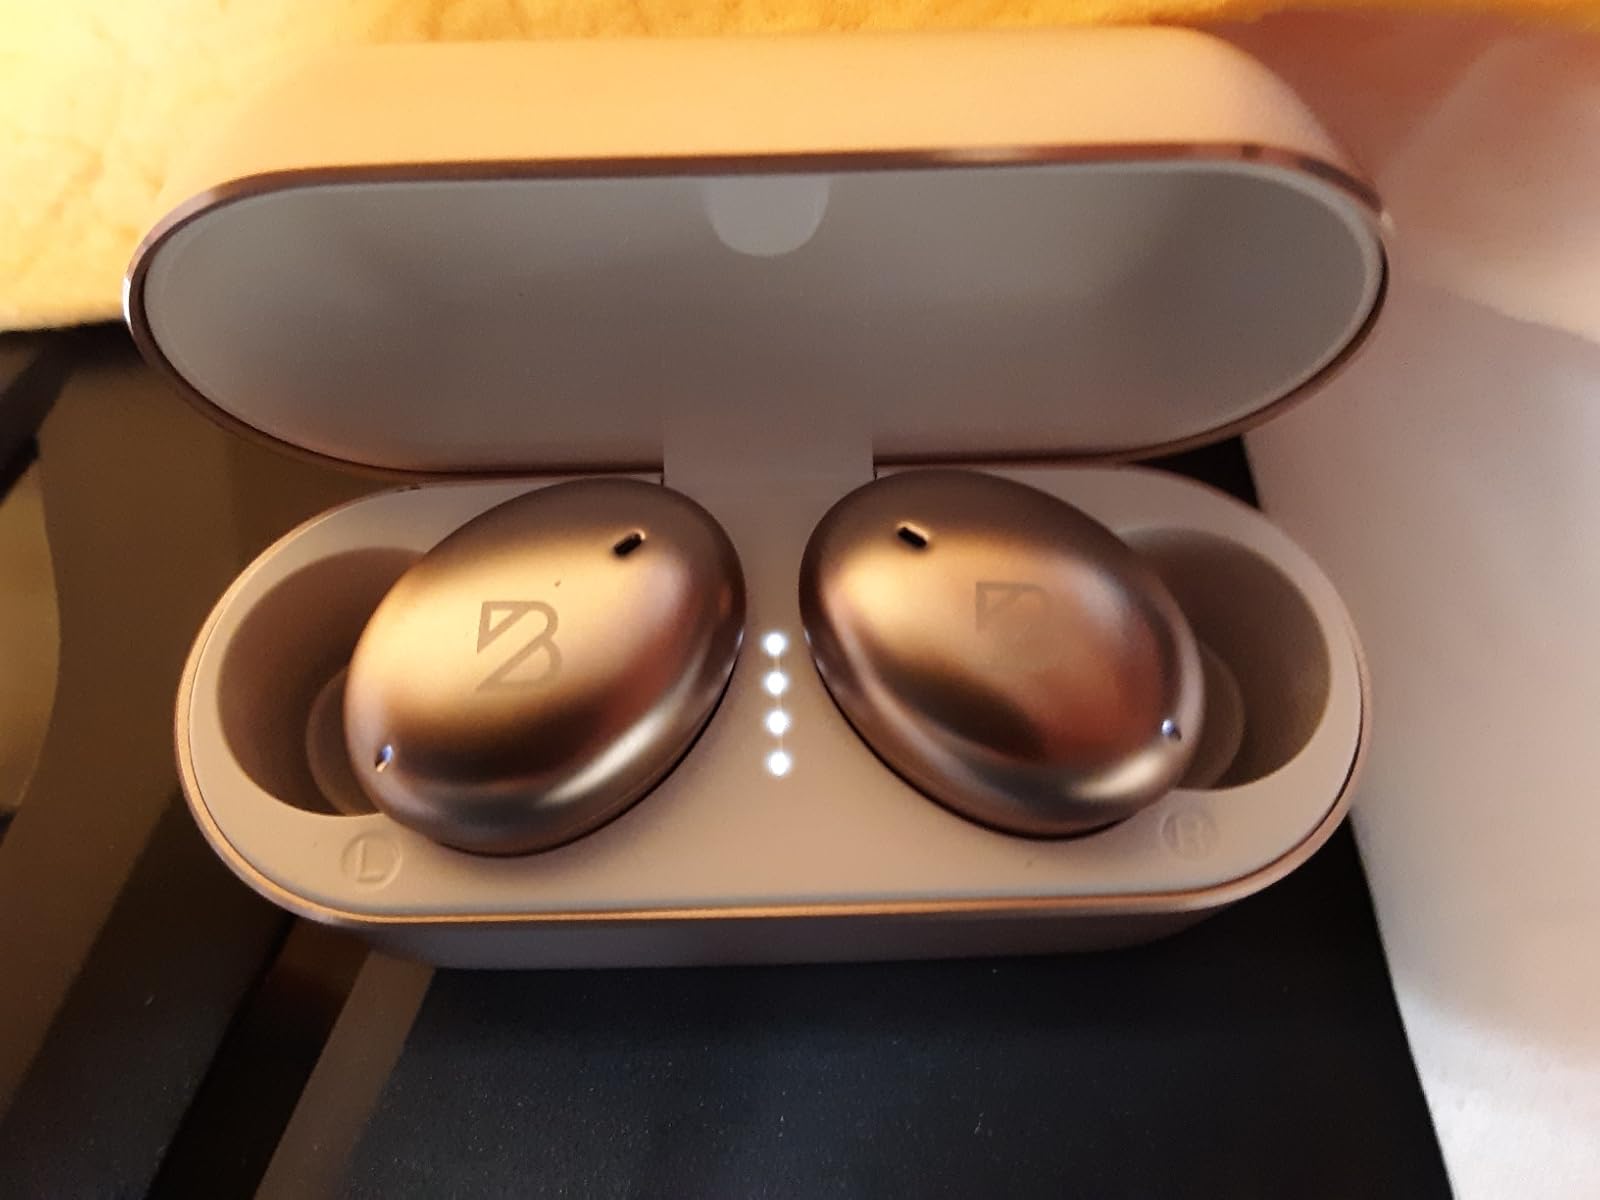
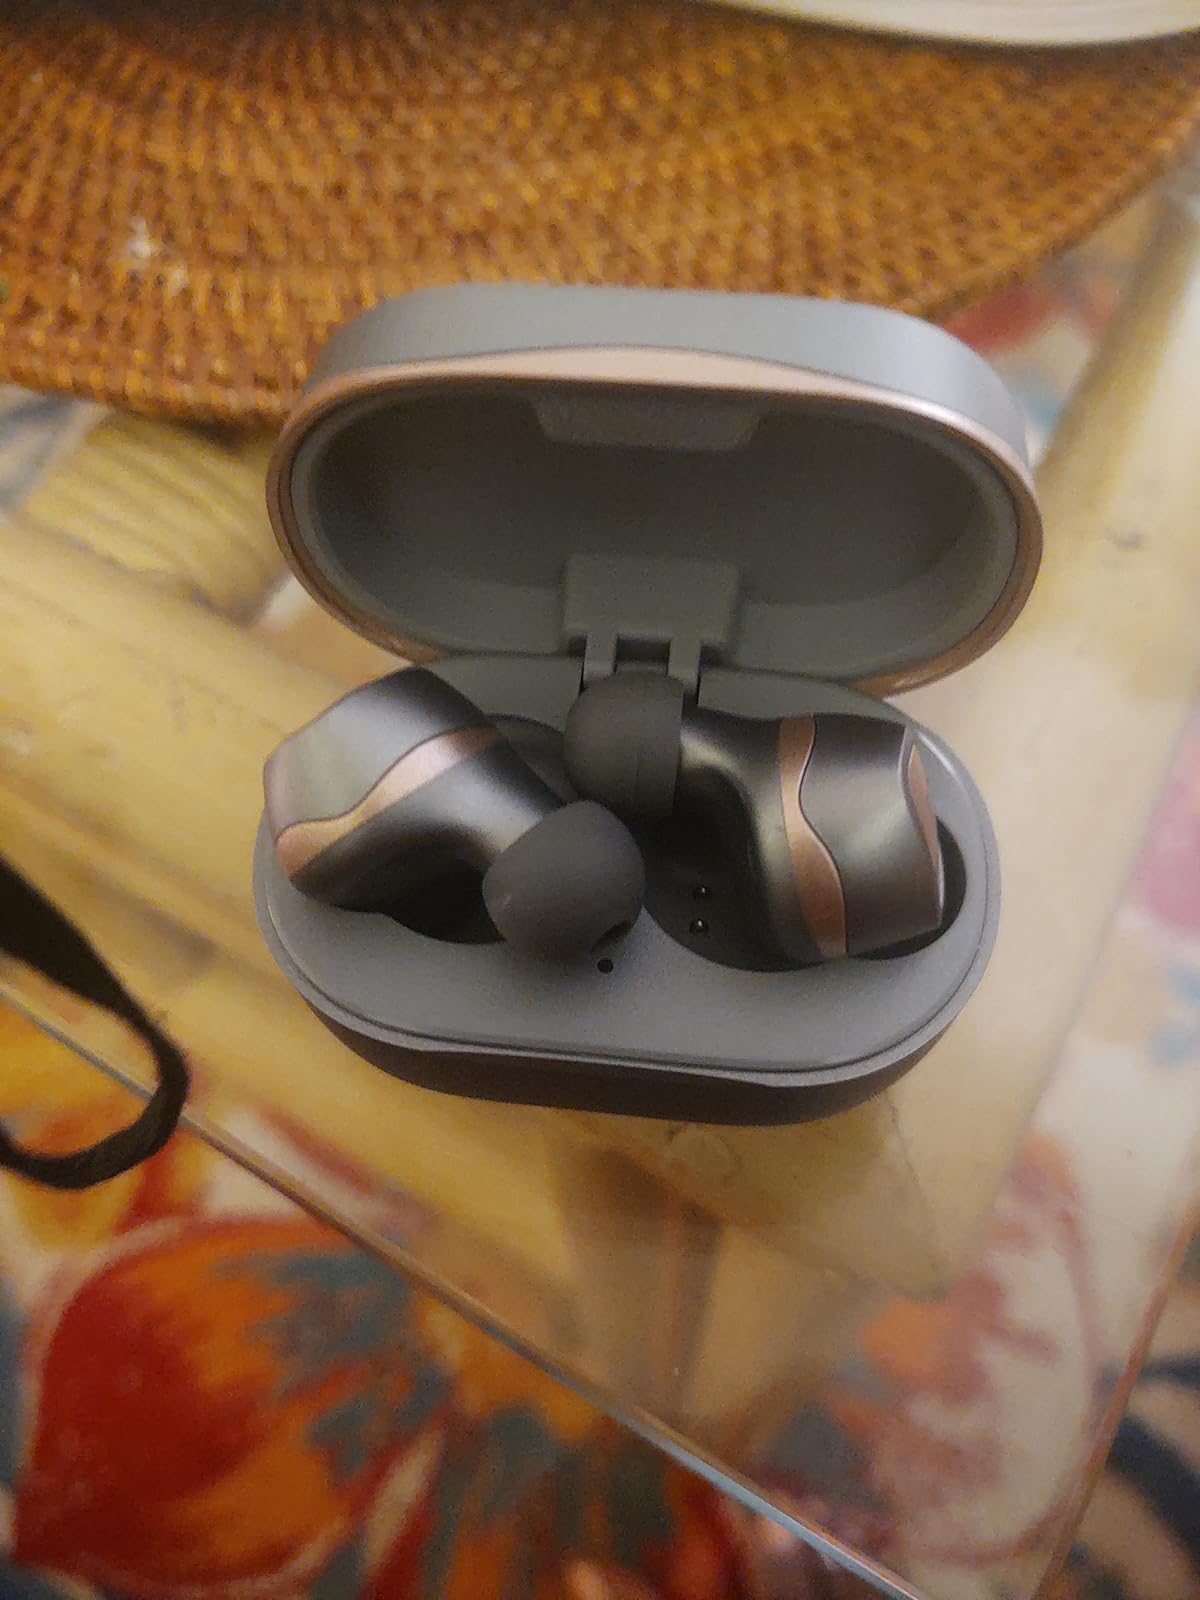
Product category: earbuds
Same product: no